1997 FIA GT Championship

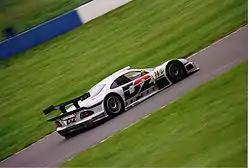
The No. 11 Mercedes-Benz CLK GTR of Bernd Schneider and Alexander Wurz en route to victory at Donington Park

Points were awarded to the top six finishers in each category. Entries were required to complete 75% of the race distance in order to be classified.